ONgoye Forest

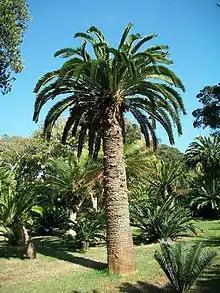
An original stem of Wood's cycad at the Durban Botanic Gardens, once endemic to oNgoye Forest

This relict patch of transitional Afromontane-coastal forest is home to rare and endemic species.